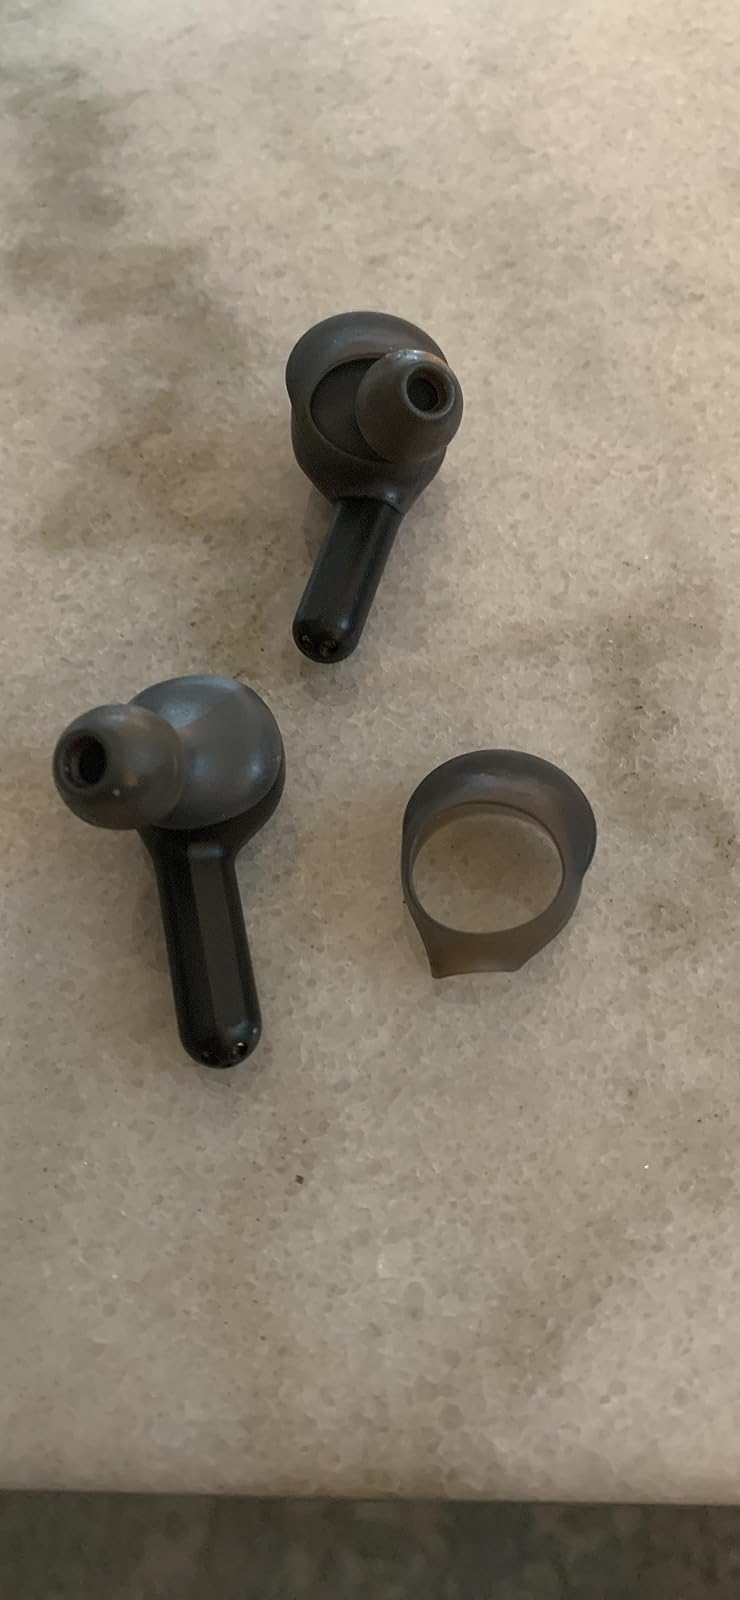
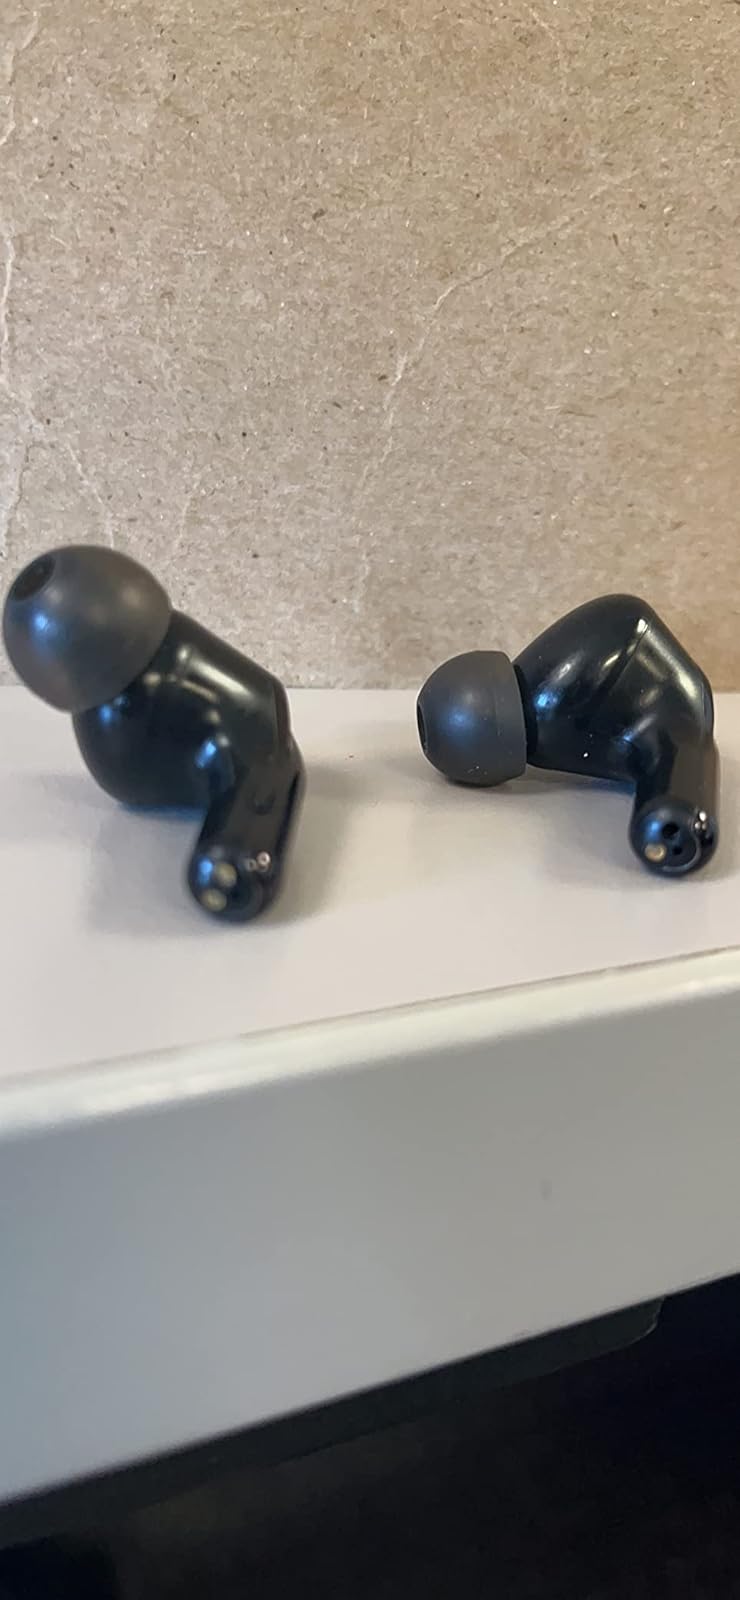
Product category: earbuds
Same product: no